Finger Wharf

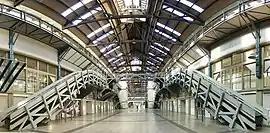
The interior of the Finger Wharf

Woolloomooloo Finger Wharf is a turpentine piled wharf long and wide (approximately twice as long and ?? times wider than each of the wharves at Walsh Bay). The building on the wharf takes the form of twin storey sheds flanking a central covered roadway. Halfway along its length the building is crossed by an open transept linking the two outer sides of the wharf. The gates, gateposts and spear fence at the entrance to the wharf are possibly the only remains of the nineteenth century Cowper Wharf complex. The building is characterised by the three parallel and immensely long pitched parallel gable roofs of the two sheds and the roadway and by the flat wall surfaces patterned by the repetitive lines of the structural grid and the alternating rhythm of infill panels.